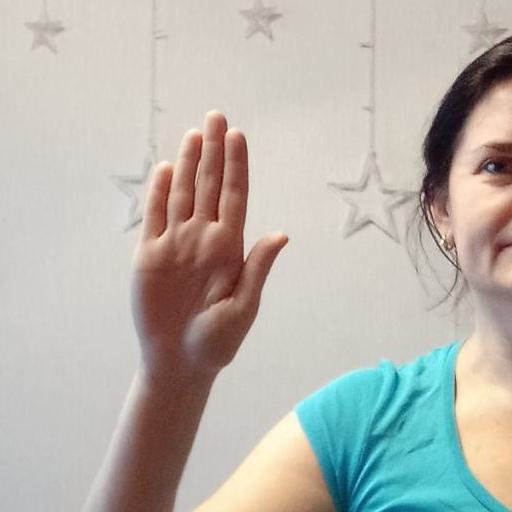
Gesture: stop